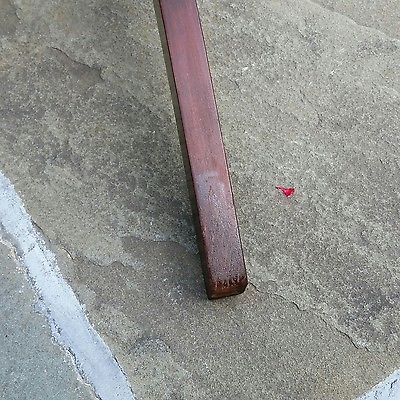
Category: chair